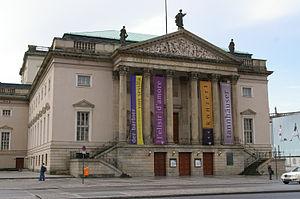
Le Staatsoper Unter den Linden est un des trois opéras de Berlin avec le Deutsche Oper Berlin et le Komische Oper Berlin. Il se trouve sur la Bebelplatz, le long de la célèbre avenue Unter den Linden au nᵒ 7.